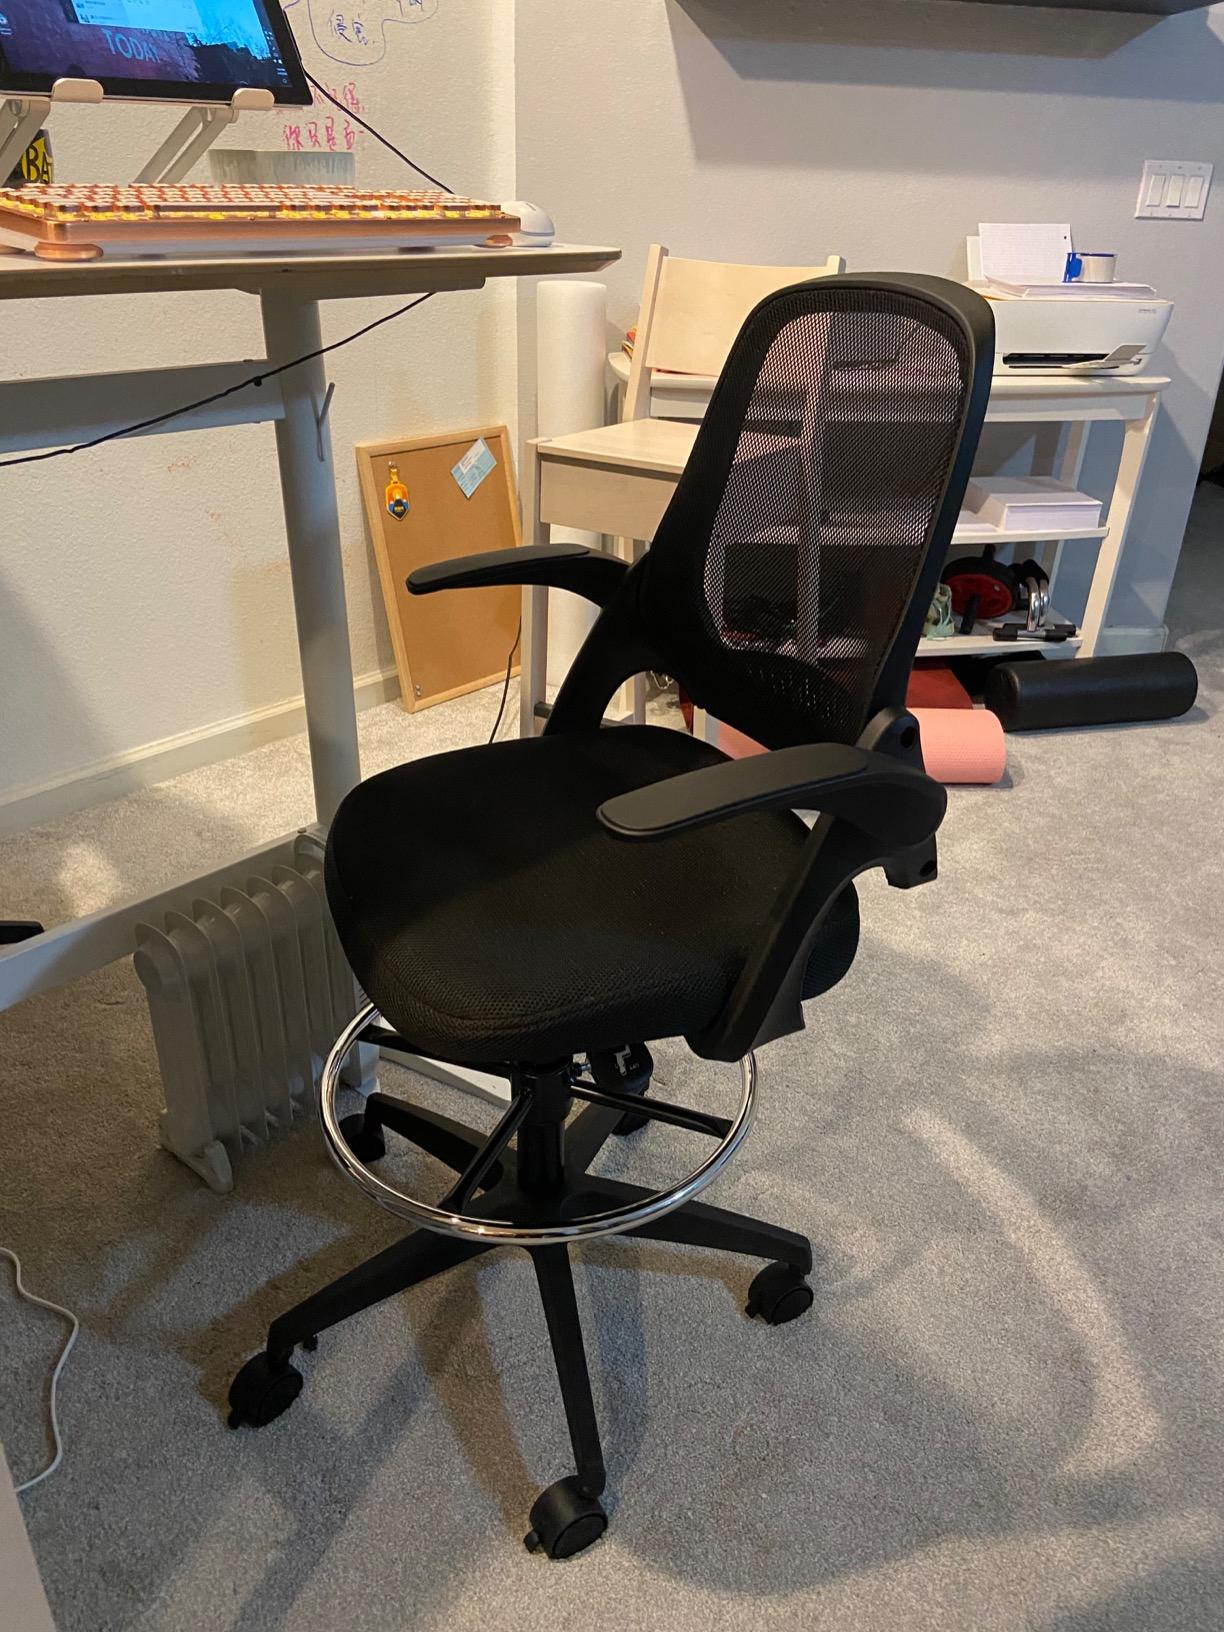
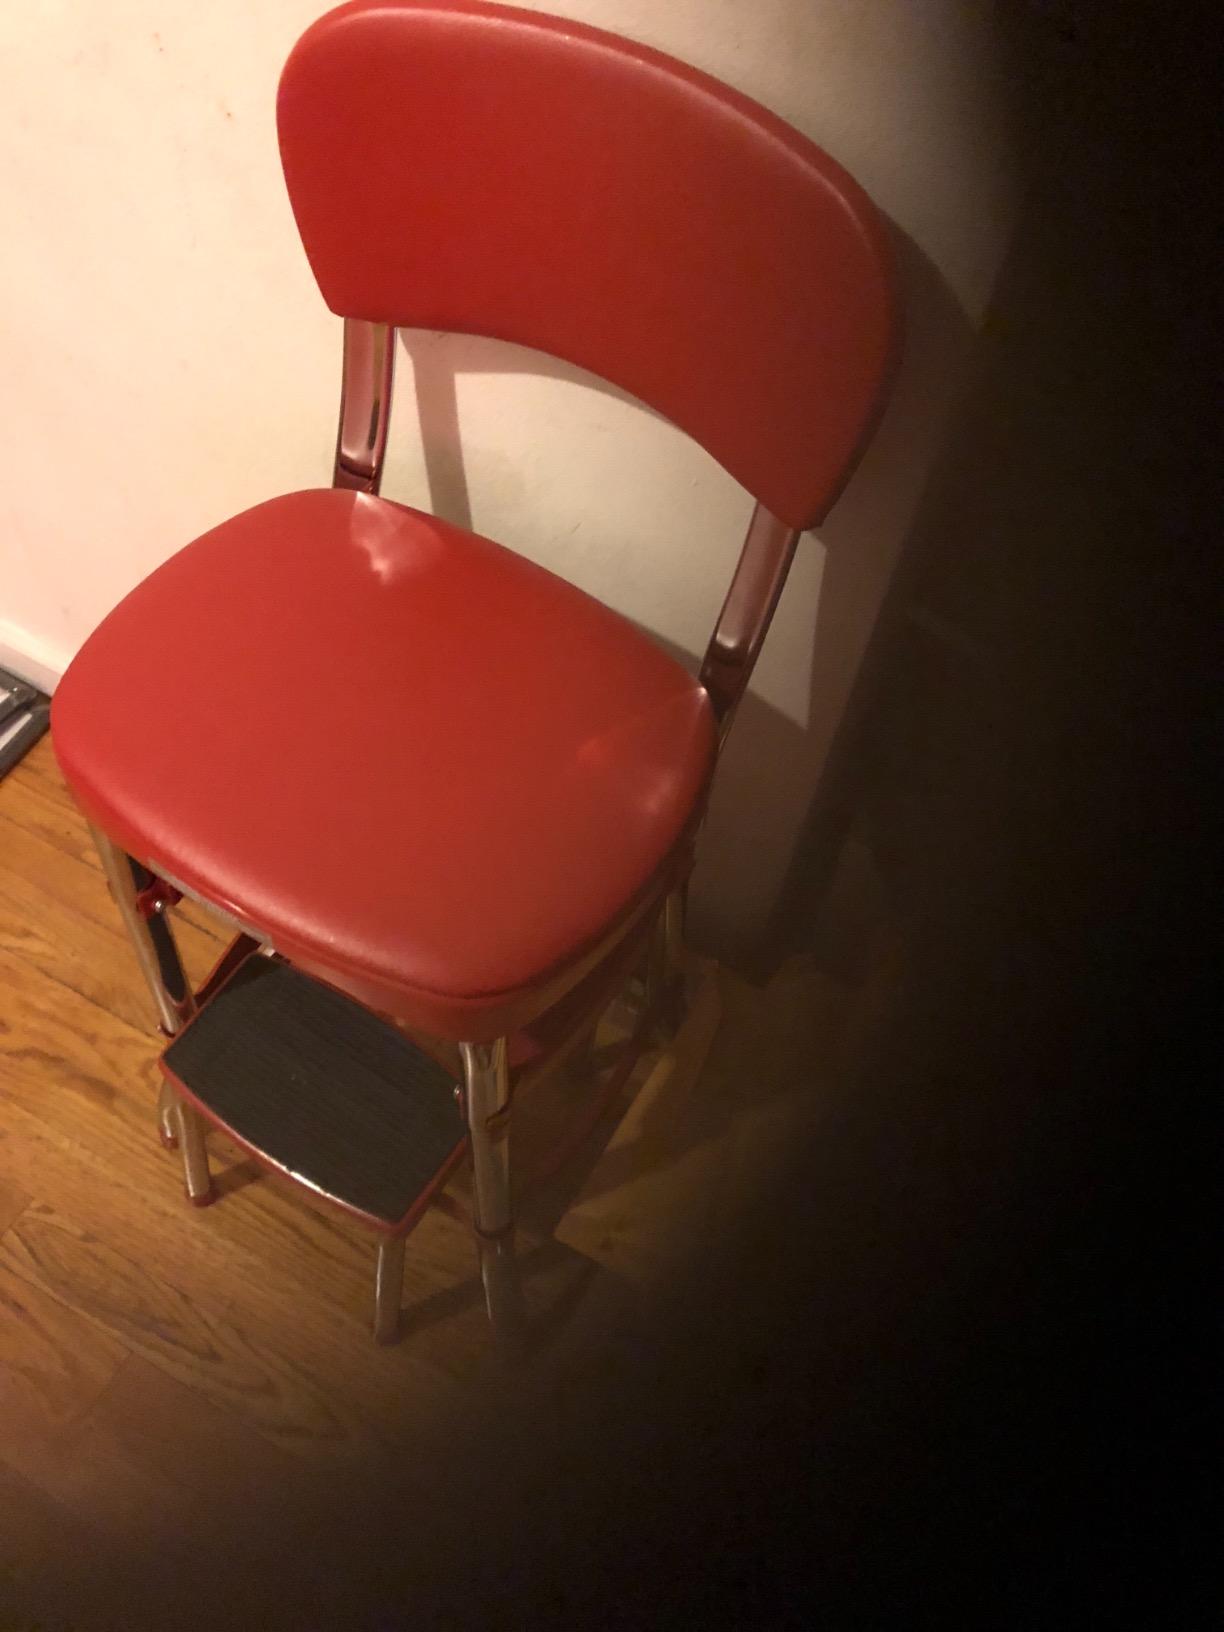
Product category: items_chair
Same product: no